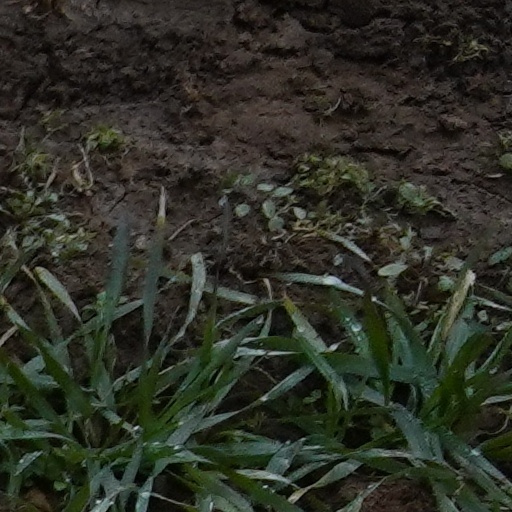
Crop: wheat